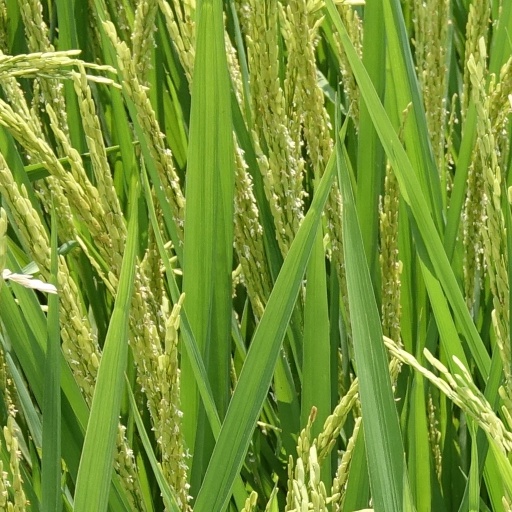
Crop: rice